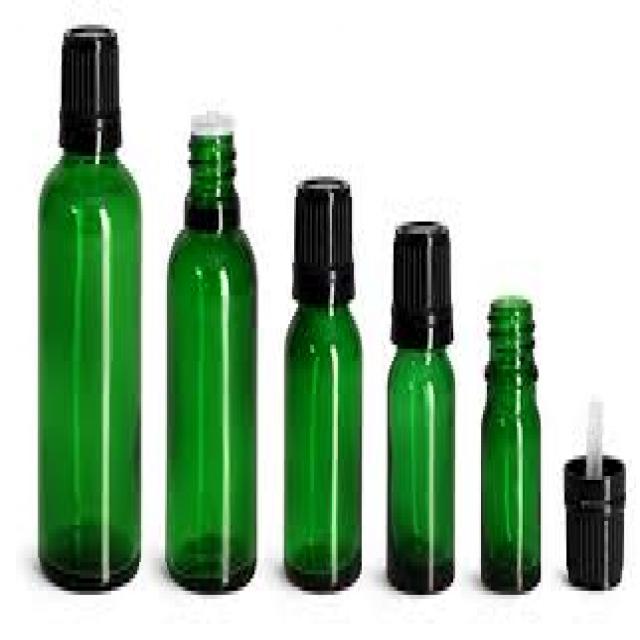
Label: Glass